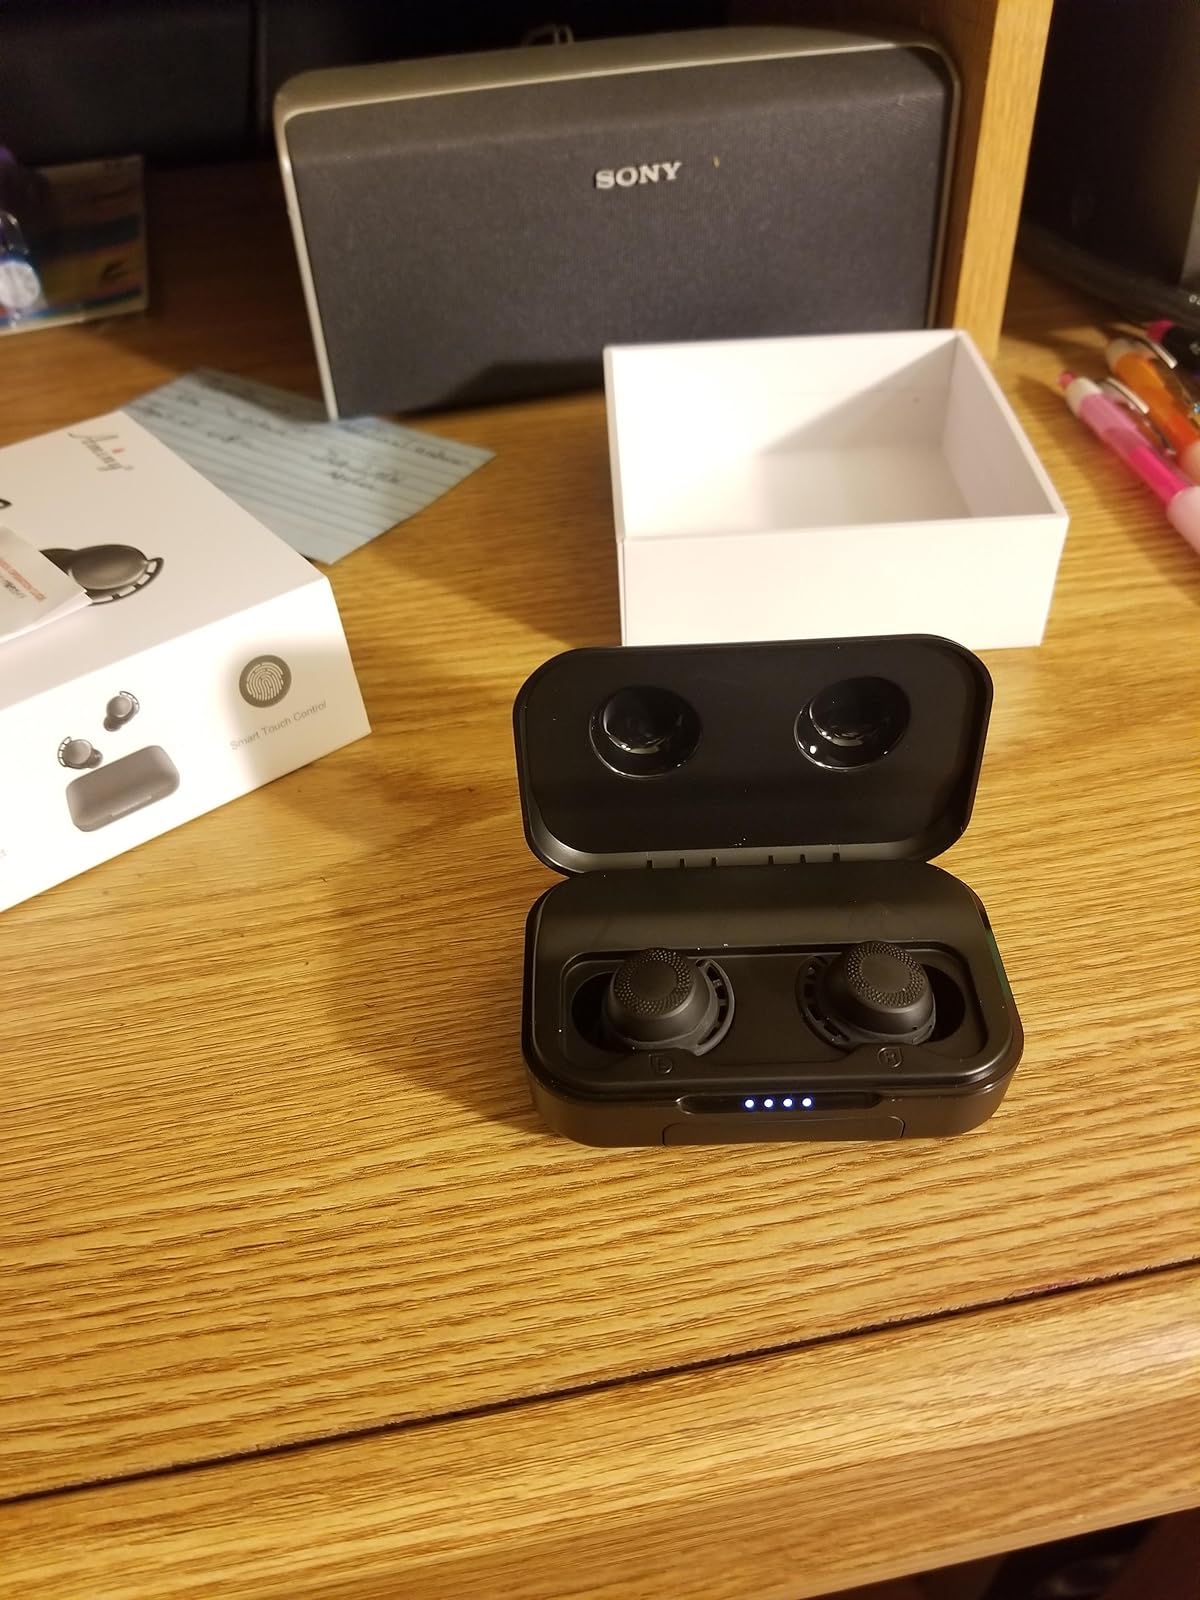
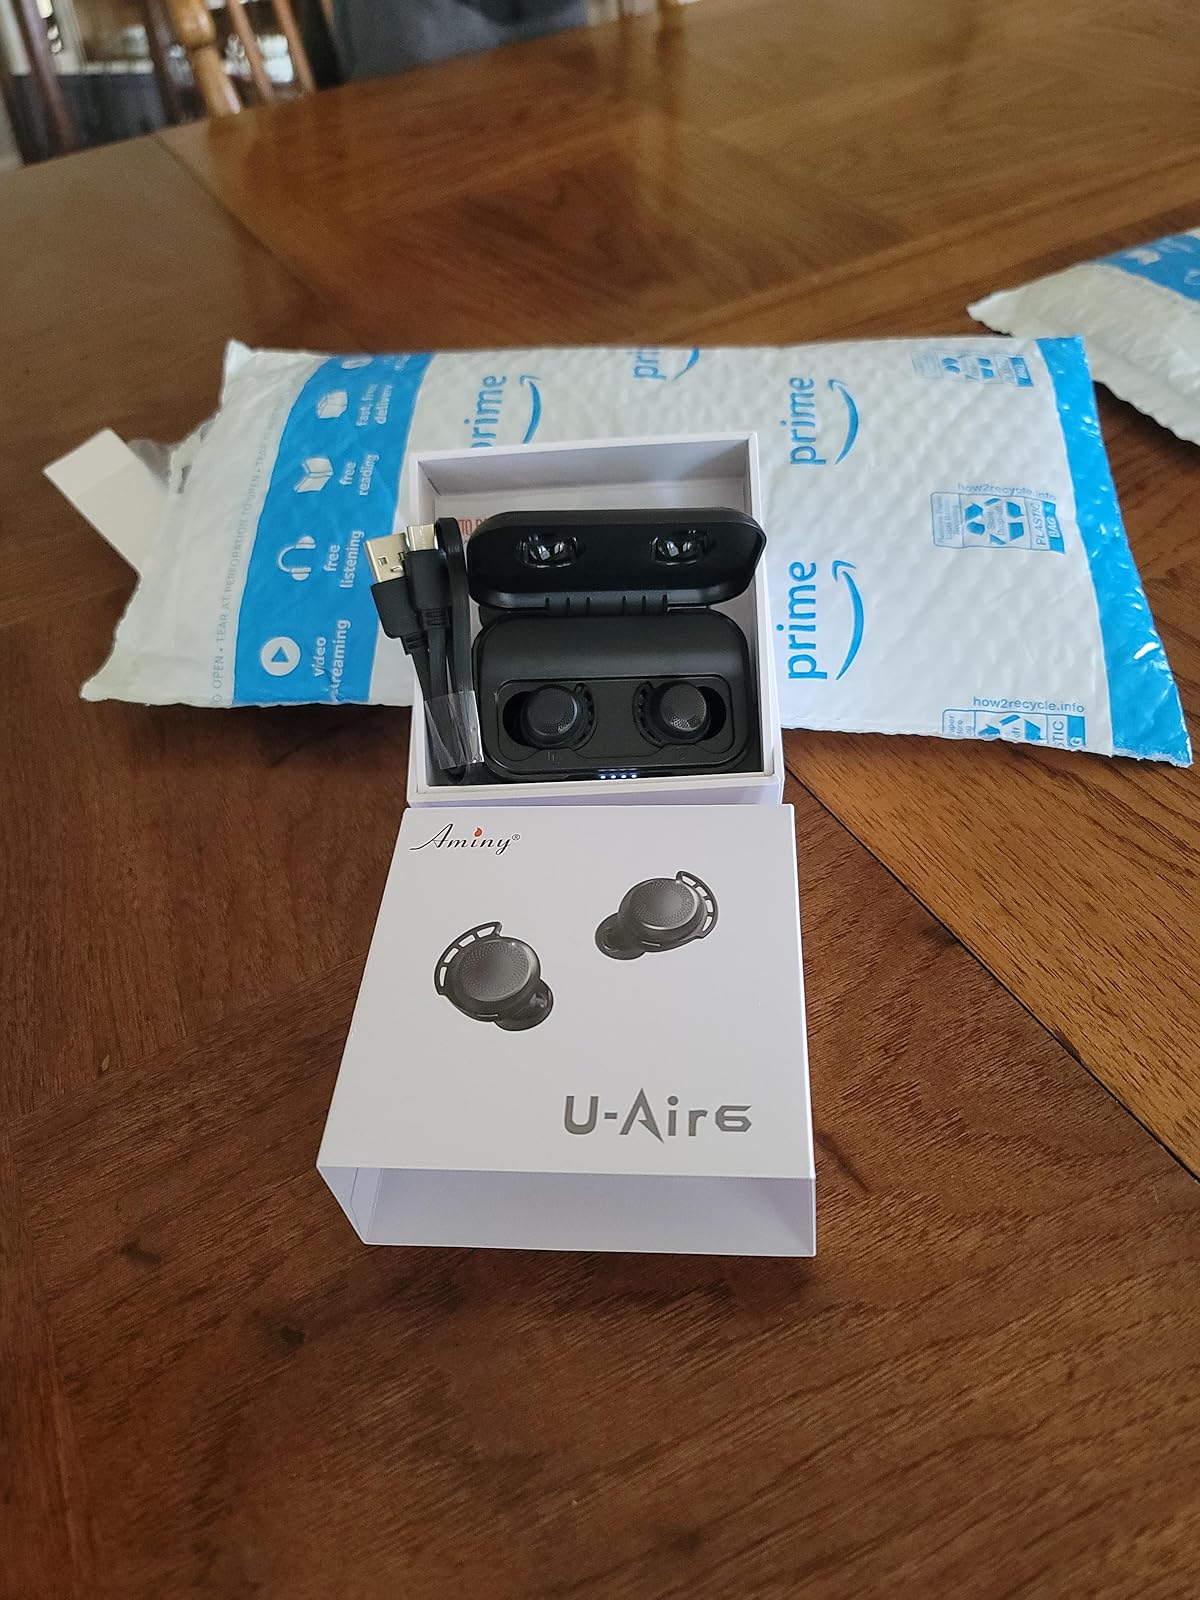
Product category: earbuds
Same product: yes